Revolutions of 1848 in the Italian states

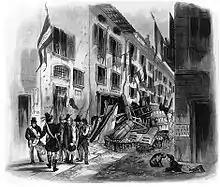
The Five Days of Milan (1848), of which one of the symbols was the Italian tricolour

The Italian tricolour flag was a symbol of the revolutions of 1848. In March 1848, the Five Days of Milan, an armed insurrection which led to the temporary liberation of the city from Austrian rule, were characterised by a profusion of flags and Italian tricolour cockades. On 20 March, during furious fighting, with the Austrians barricaded in the Castello Sforzesco and within the defensive systems of the city walls, the patriots Luigi Torelli and Scipione Bagaggia managed to climb on the roof of the Milan Cathedral and hoist the Italian flag on the highest spire of the church, the one on which the "Madonnina" stands. At the moment of the appearance of the Italian tricolour on the spire of the "Madonnina", the crowd below greeted the event with a series of enthusiastic "Hurray!" This historic flag is kept inside the Museum of the Risorgimento in Milan. The patriot Luciano Manara then managed to hoist the Italian tricolour, amidst the Austrian artillery shots, on the top of Porta Tosa. The abandonment of the city by the Austrian troops of field marshal Josef Radetzky, on 22 March, determined the immediate establishment of the provisional government of Milan chaired by the podestà Gabrio Casati, who issued a proclamation that read: